Atacama Desert

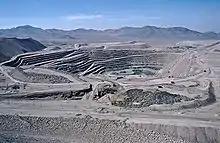
View of Chuquicamata, a large, state-owned copper mine

A unique environment is provided by some "lomas", where the fog from the ocean provides enough moisture for seasonal plants and a few animal species. Surprisingly few reptile species inhabit the desert and even fewer amphibian species. The Vallenar toad (also called the Atacama toad), lives on the "lomas", where it lays eggs in permanent ponds or streams. Iguanas and lava lizards inhabit parts of the desert, while salt flat lizards, "Liolaemus", live in the dry areas bordering the ocean. One species, "Liolaemus fabiani", is endemic to the Salar de Atacama, the Atacama salt flat.